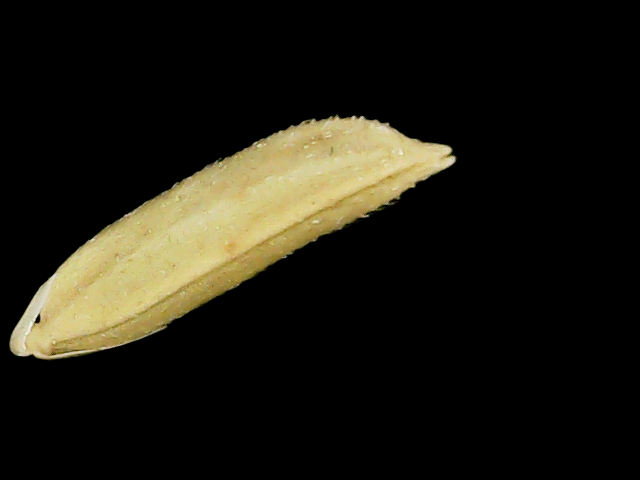
Rice variety: Binadhan20